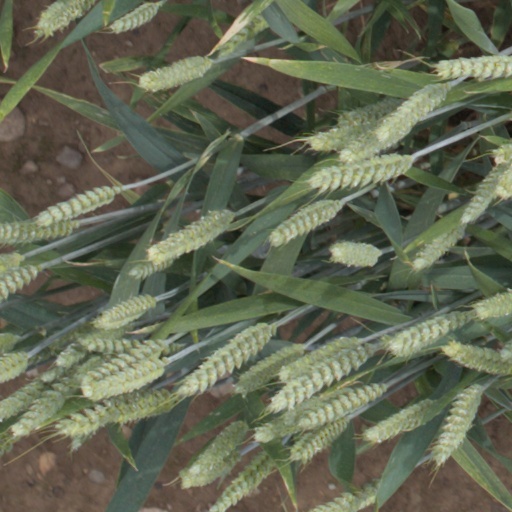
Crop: wheat